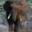
Label: elephant